When Animals Dream

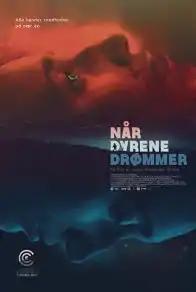
Original film poster showing its Danish title

When Animals Dream (originally titled as Når dyrene drømmer) is a 2014 Danish horror drama film, and the feature film directorial debut of Jonas Alexander Arnby. The film had its world premiere on 19 May 2014 at the Cannes Film Festival and stars Sonia Suhl as a teenager that discovers that she is transforming into a werewolf.